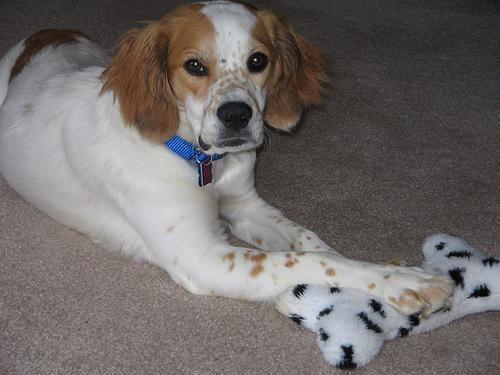
Brittany_spaniel